Fabri Fibra

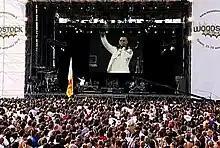
Fabri Fibra in Cesena, Italy, in 2010

Fabri Fibra's next album "Bugiardo", came out on 9 November 2007, after the release of the street-single "Questo è il nuovo singolo". The first official single, "Bugiardo", came out on 15 October 2007, and the second official single being "La soluzione", which came out on 9 November 2007. On 25 April 2008, Fibra released the single "In Italia" featuring singer Gianna Nannini. The song became a massive summer hit, being the most watched music video in Italy of 2008 and earning a nomination at the MTV Europe Music Awards for Best Italian Act.